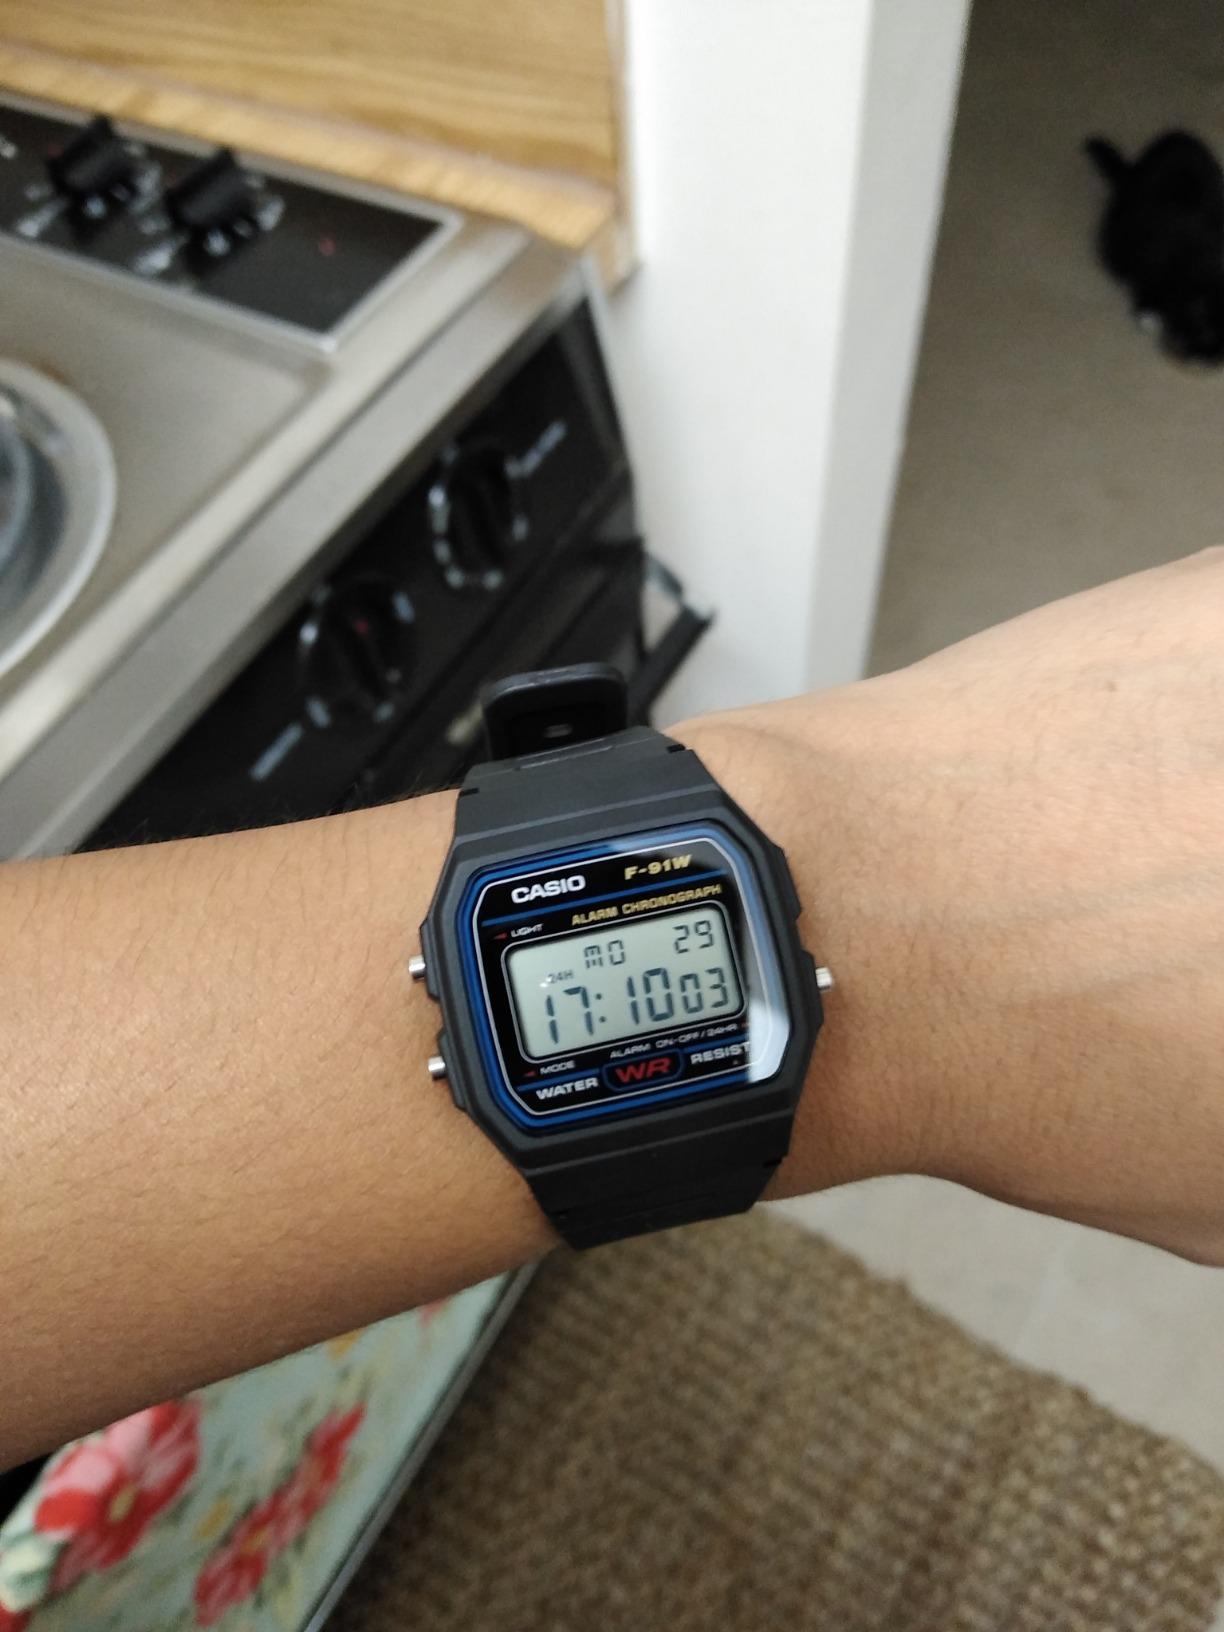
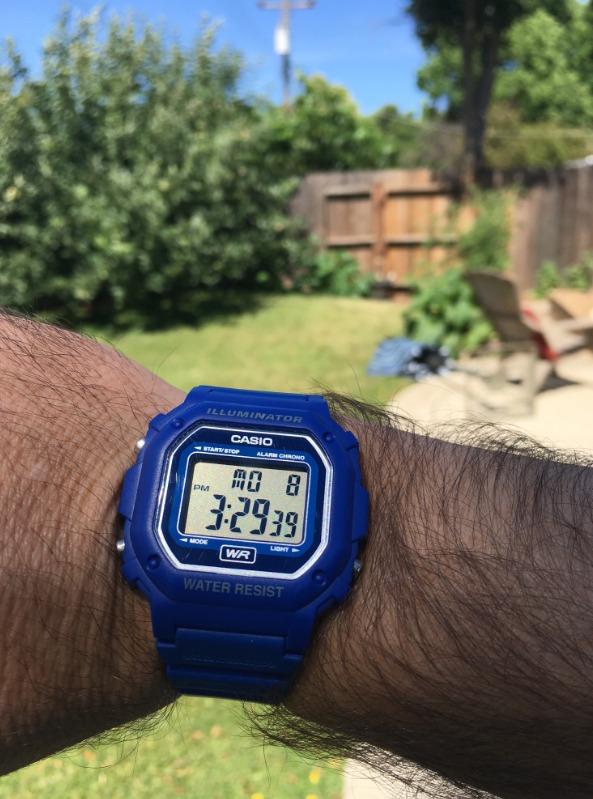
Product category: accessories_watch
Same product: no